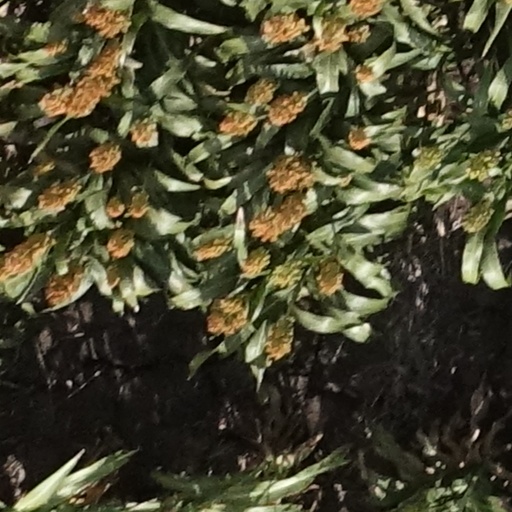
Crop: sorghum